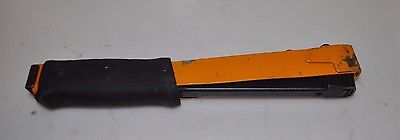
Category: stapler